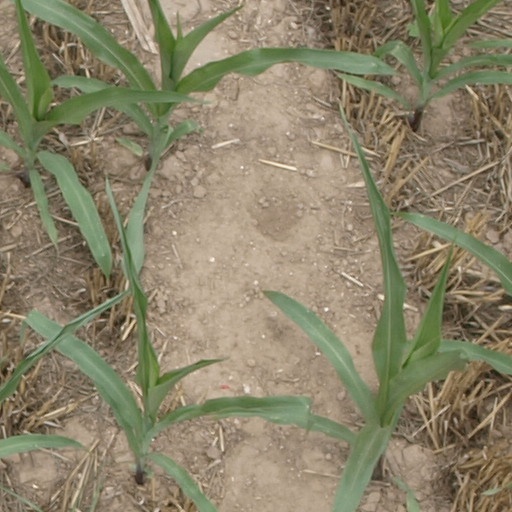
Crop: maize; corn